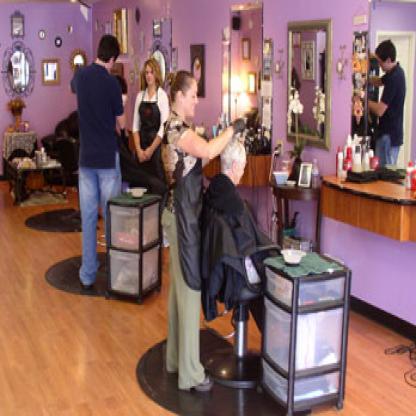
Scene: Indoor